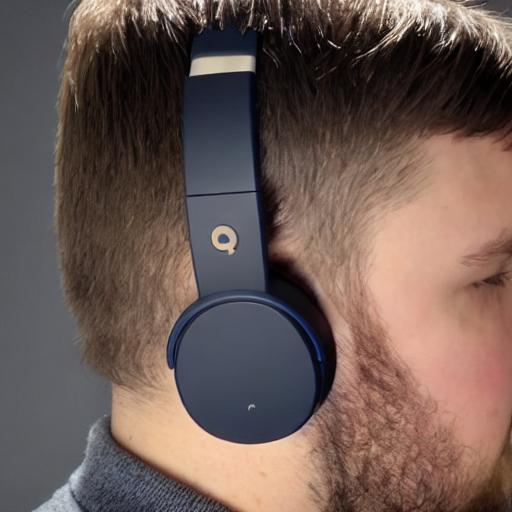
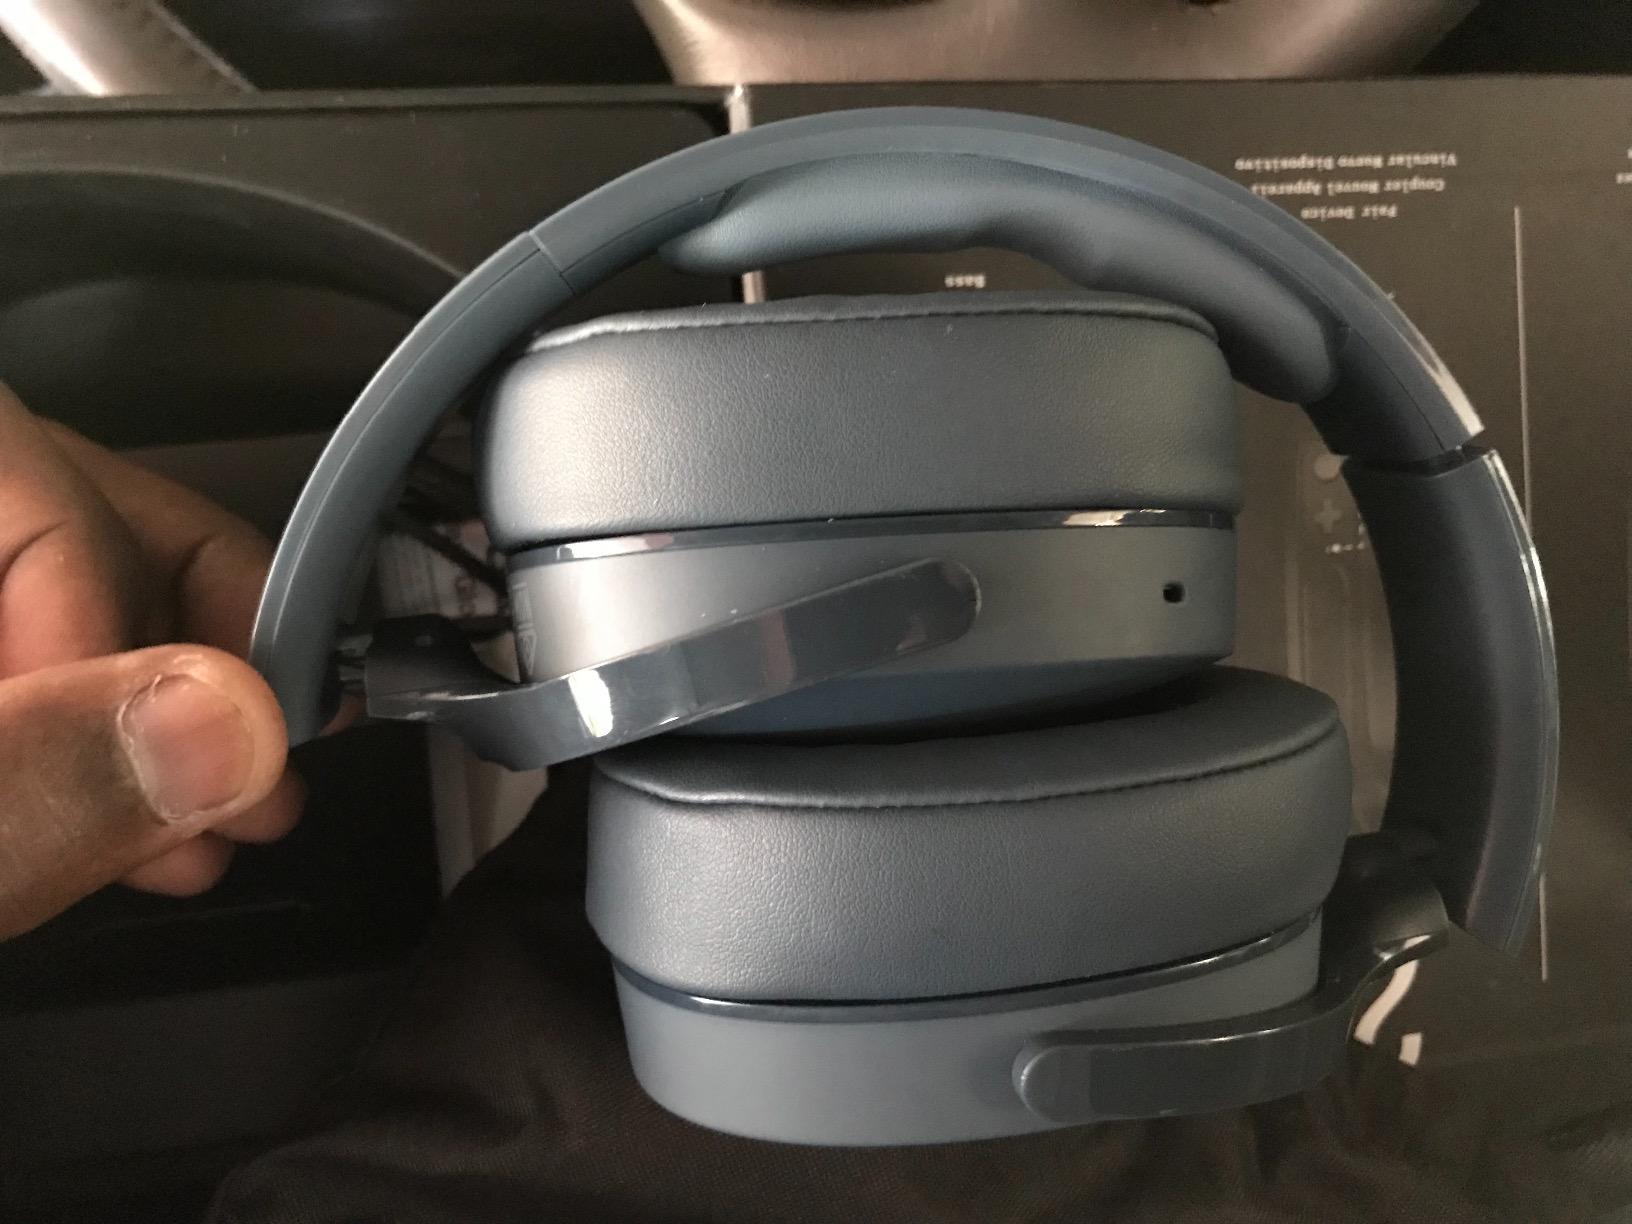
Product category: headphones
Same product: no